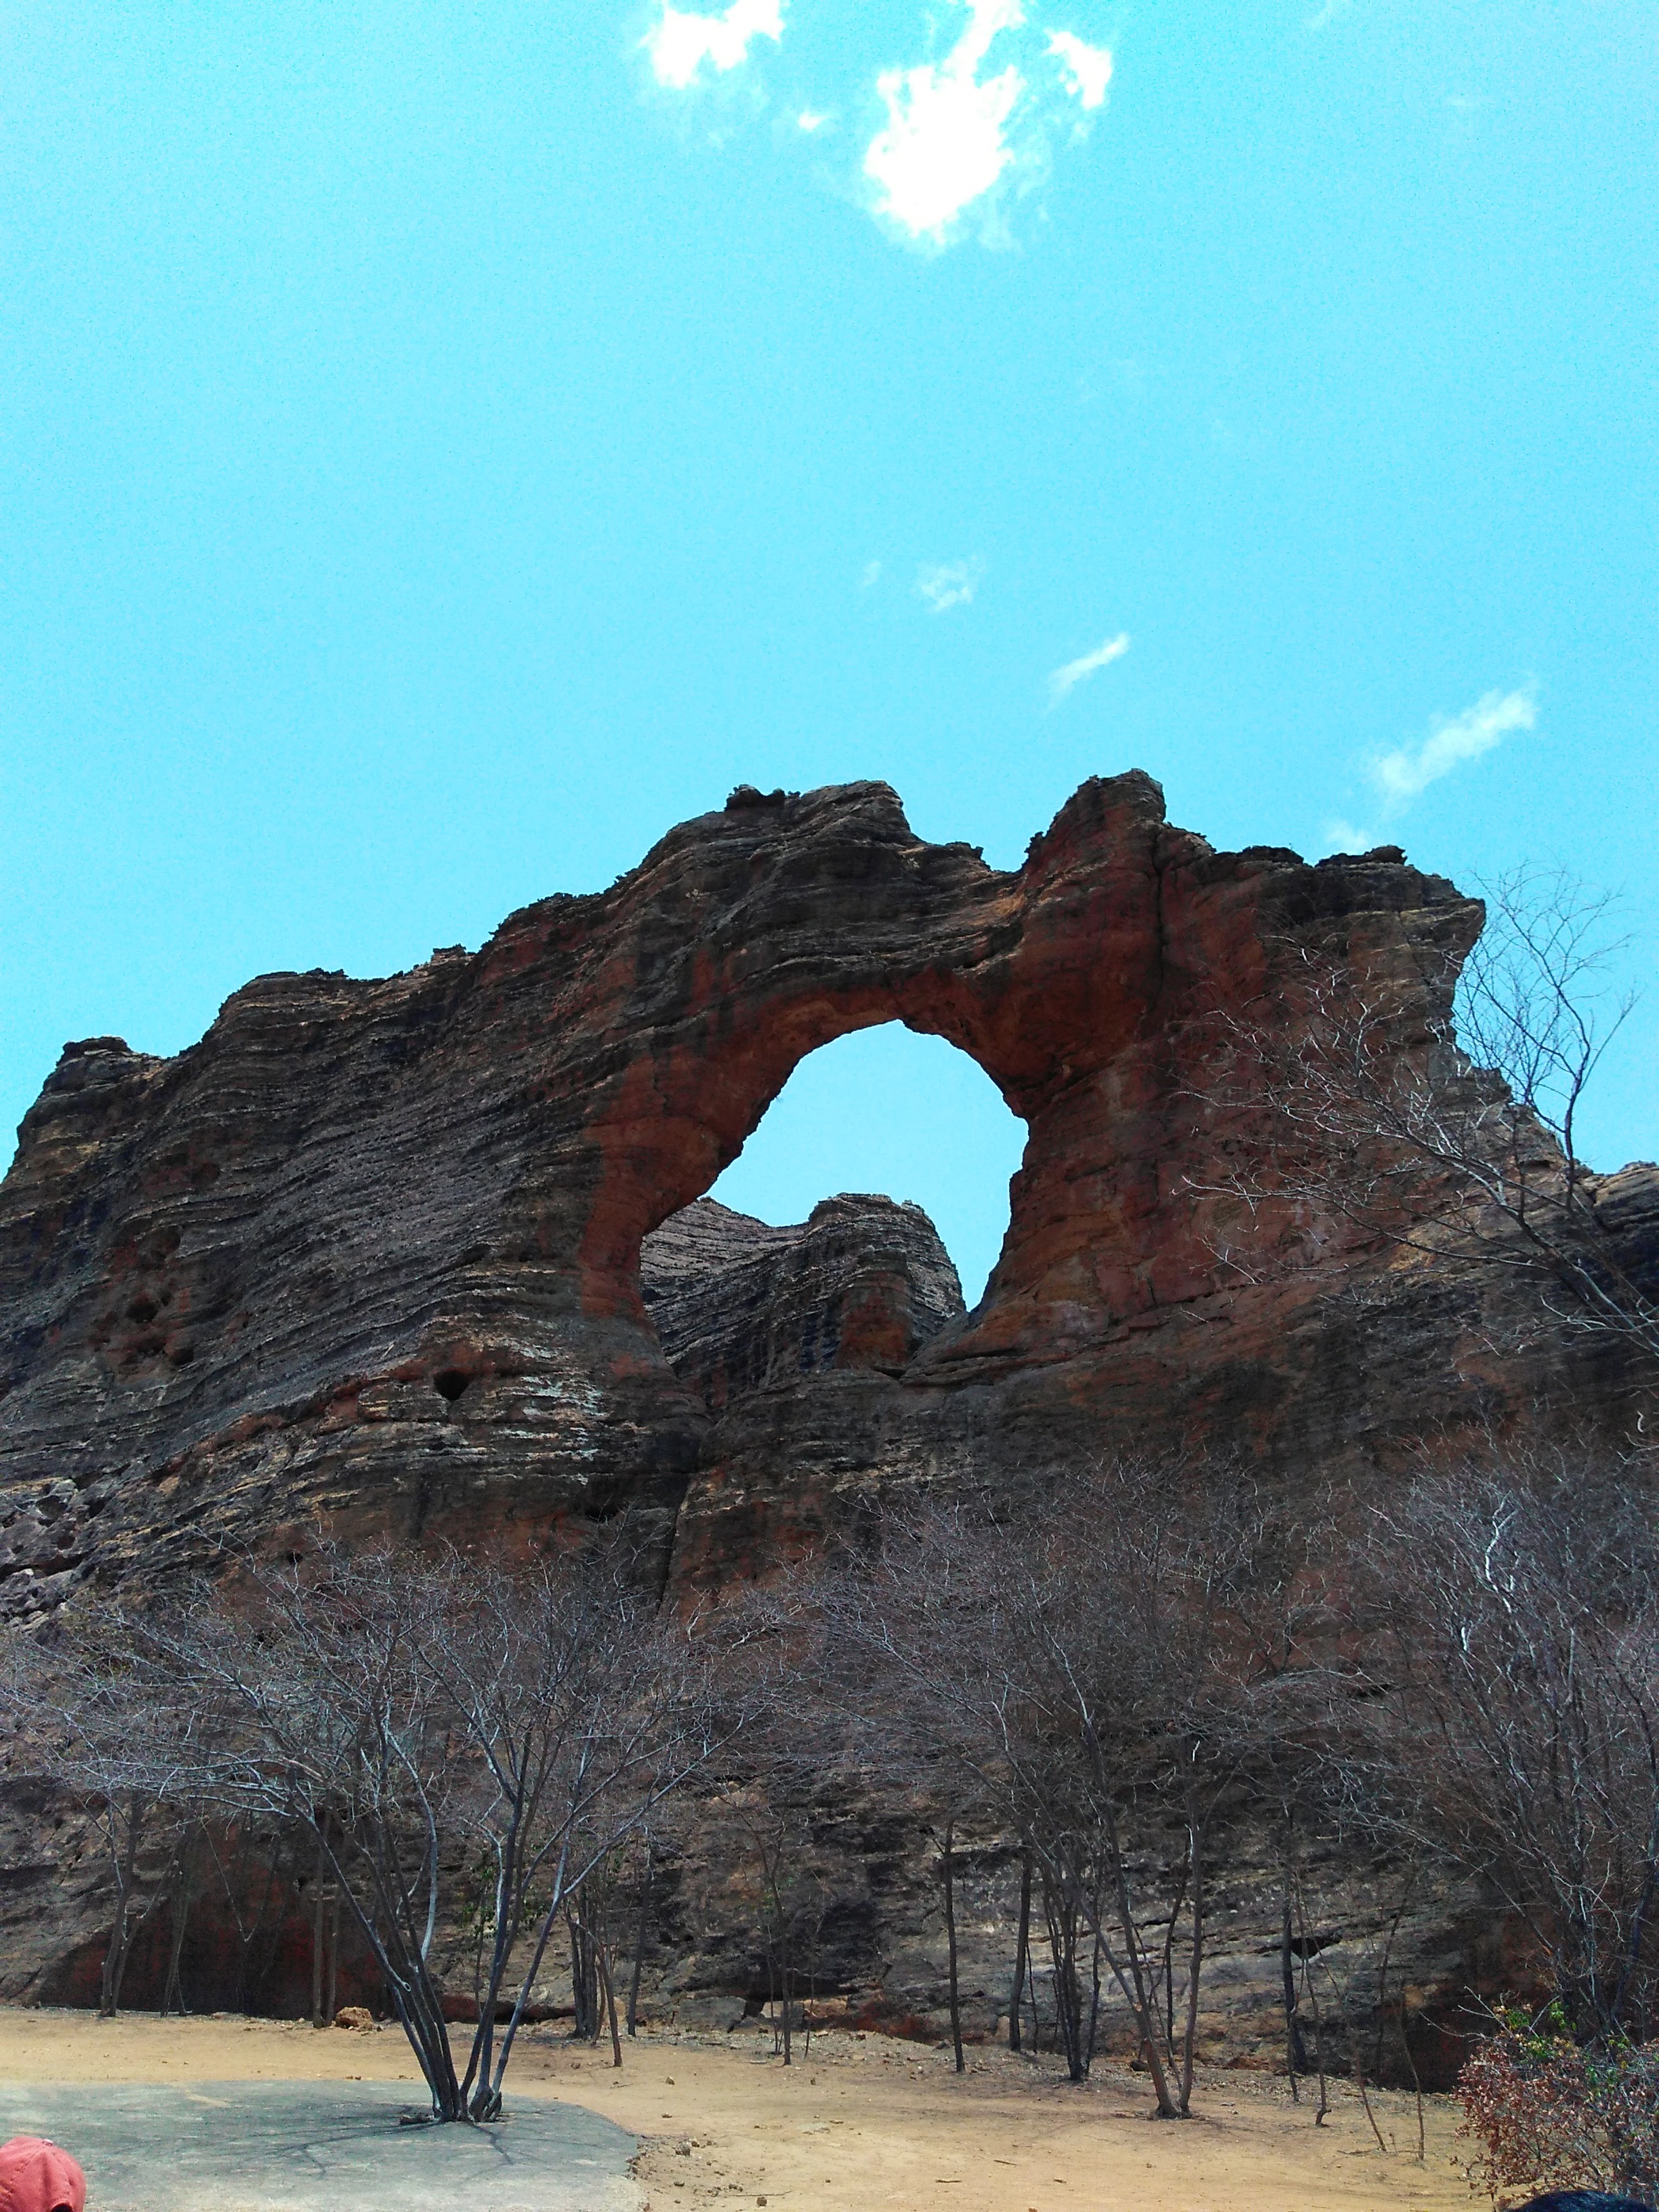
nature, arch, natural arch, formation, rock, sky, architecture, ruins, geology, tree, national park, landscape, historic site